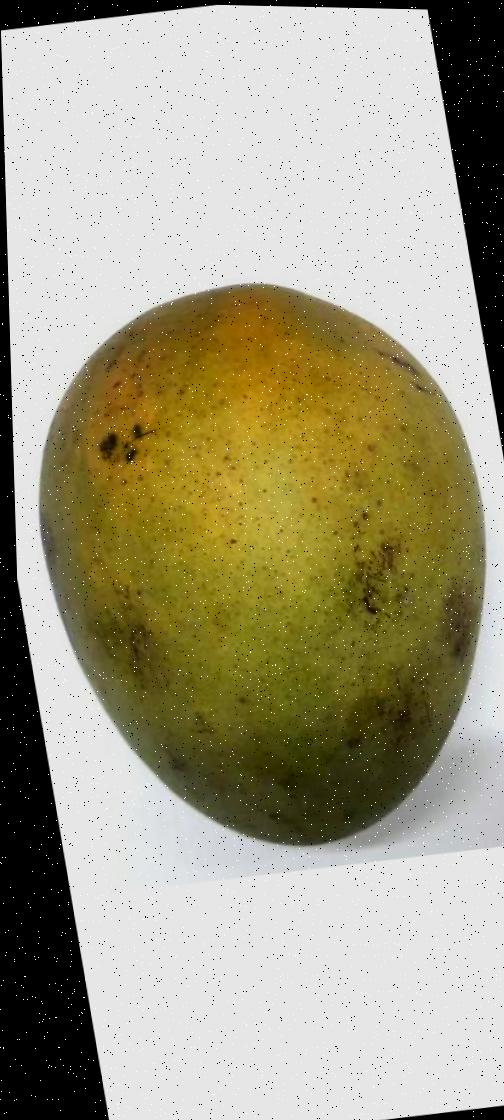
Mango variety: Himsagor